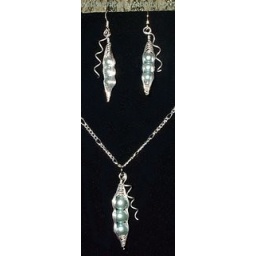
Silver wire, sage colored glass pearls, silver tone chain and findings. Hand wrapped, made in 2008.